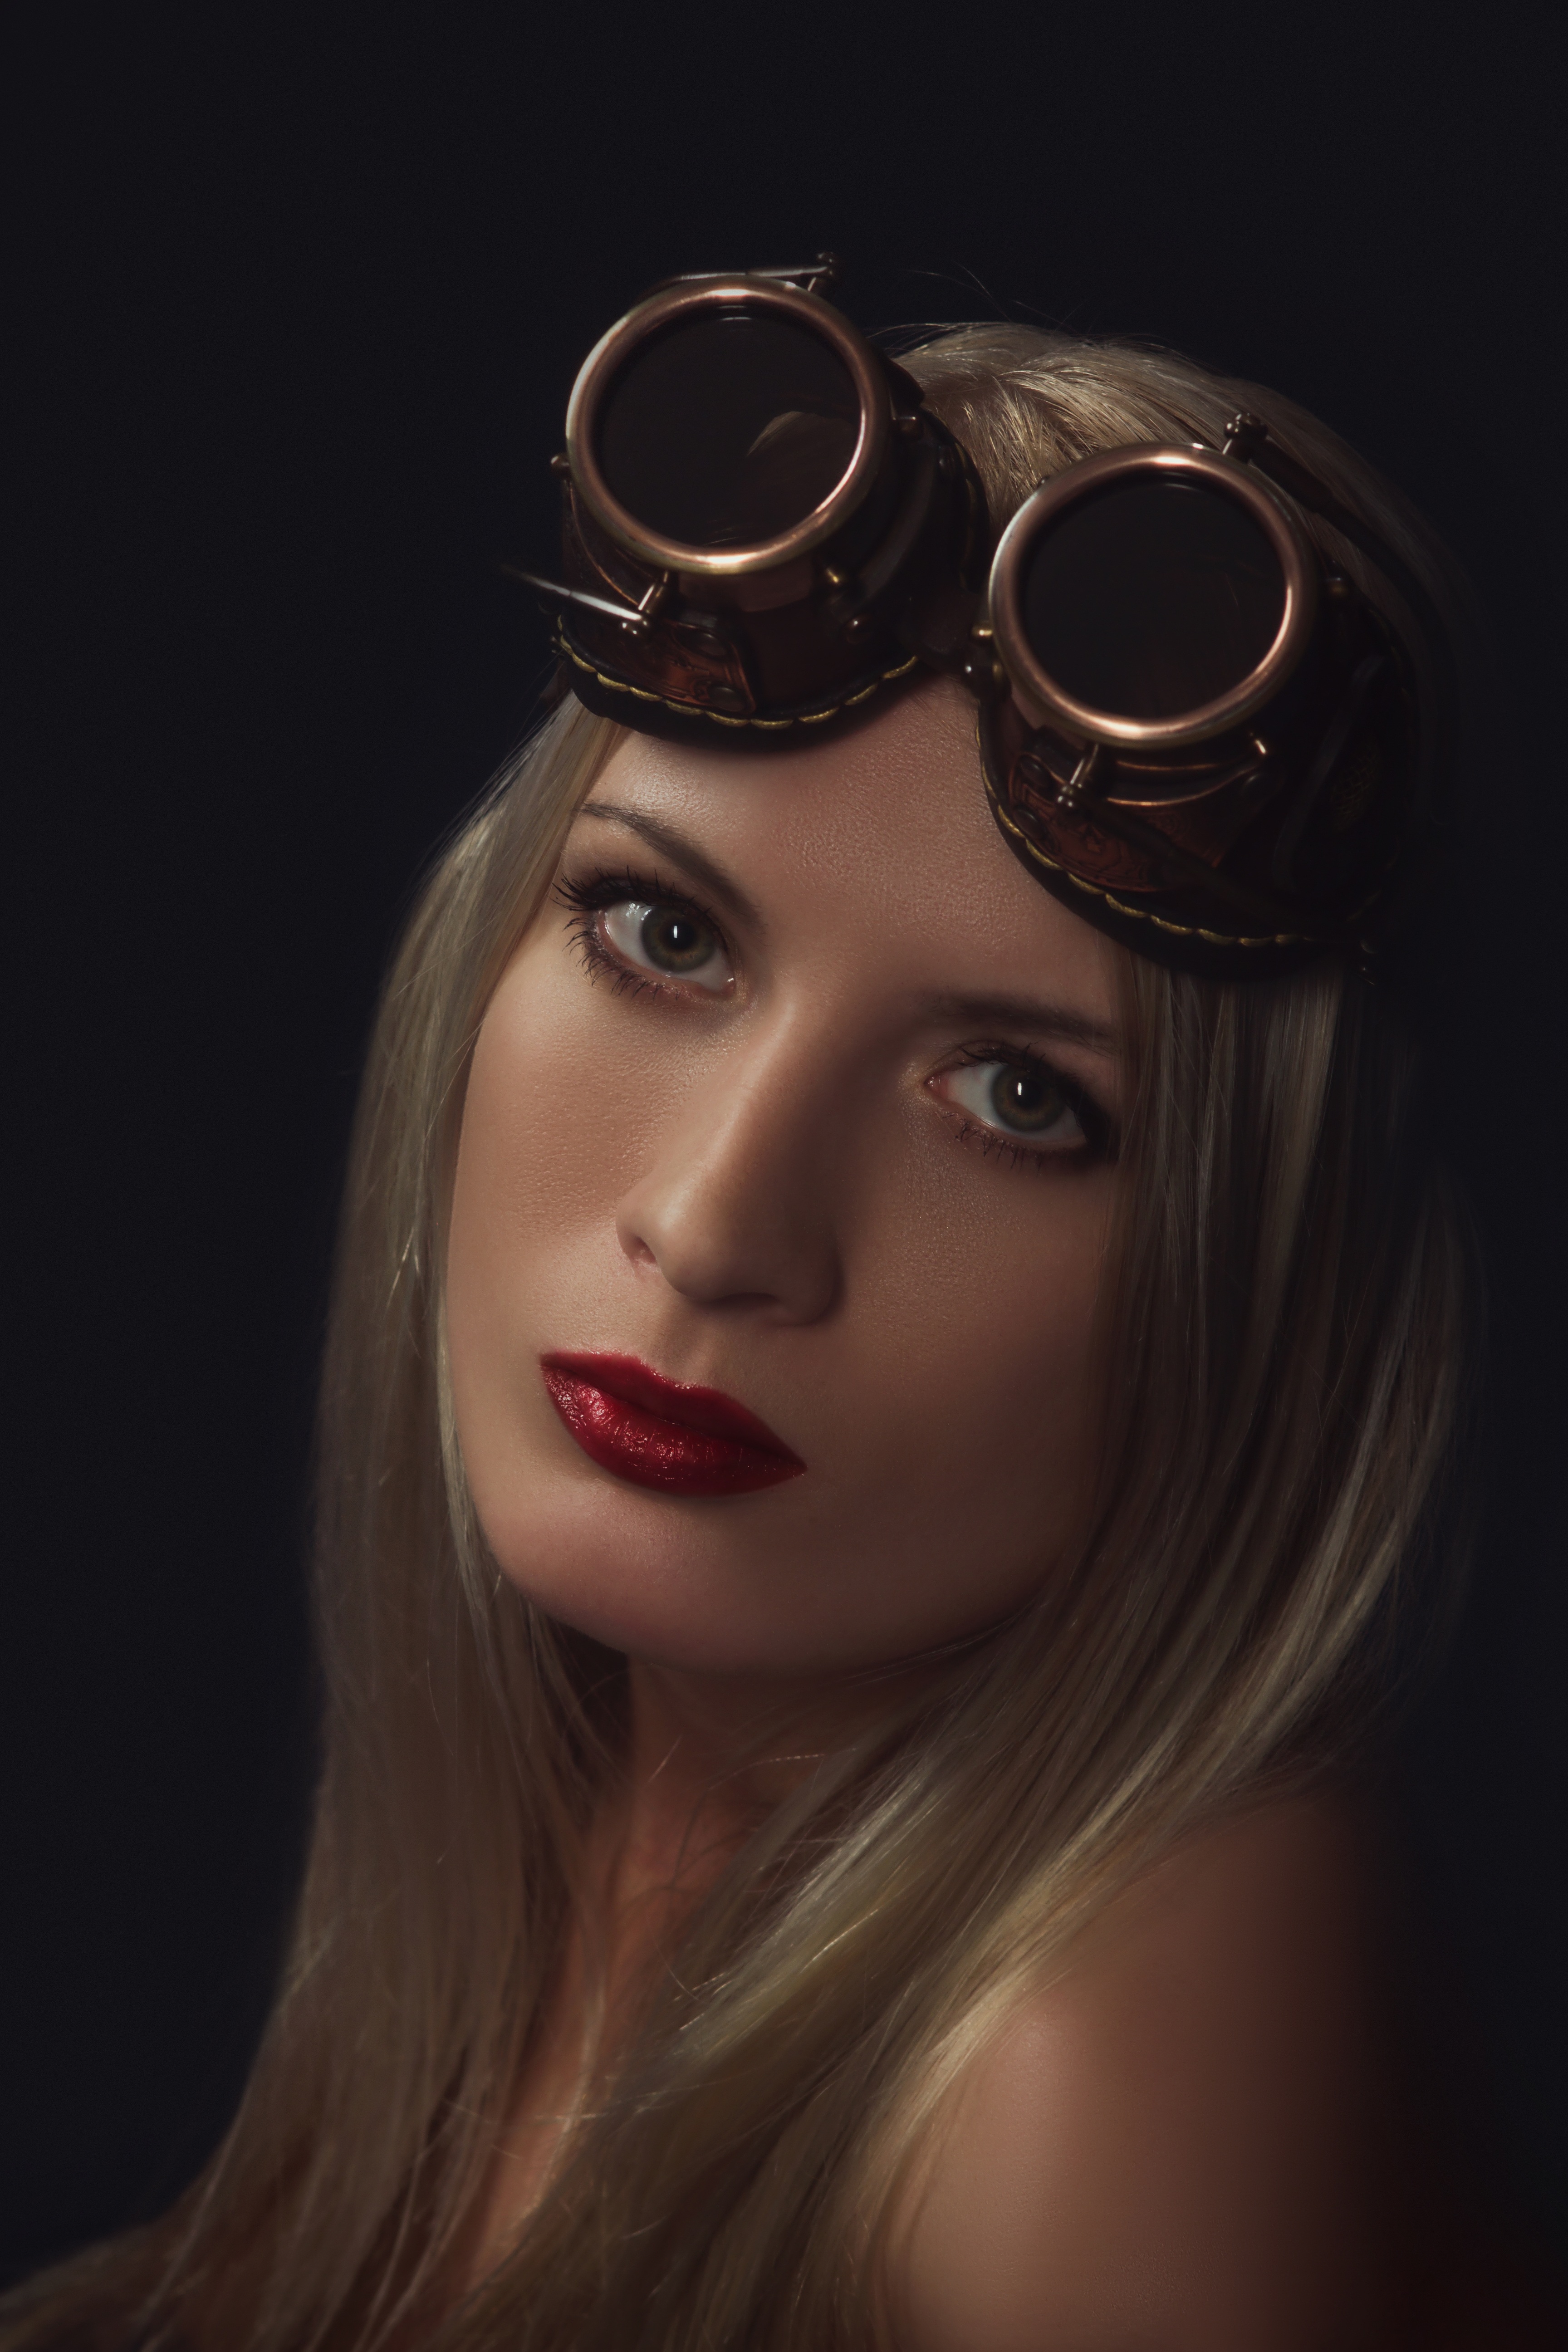
person, girl, photography, portrait, model, fashion, clothing, lady, blonde, face, eyes, steampunk, sunglasses, eye, glasses, head, lips, eyewear, beauty, organ, photo shoot, brown hair, goggly, portrait photography, vision care